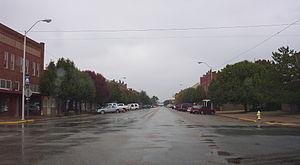
La ville de Hobart est le siège du comté de Kiowa, dans l’État d’Oklahoma, aux États-Unis. Sa population s’élevait à 3 756 habitants lors du recensement de 2010, estimée à 3 621 habitants en 2015.